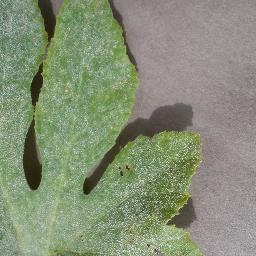
Label: Squash___Powdery_mildew